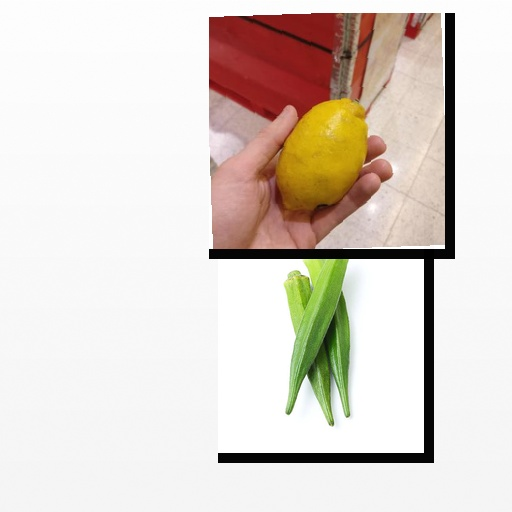
Food items: okra, lemon